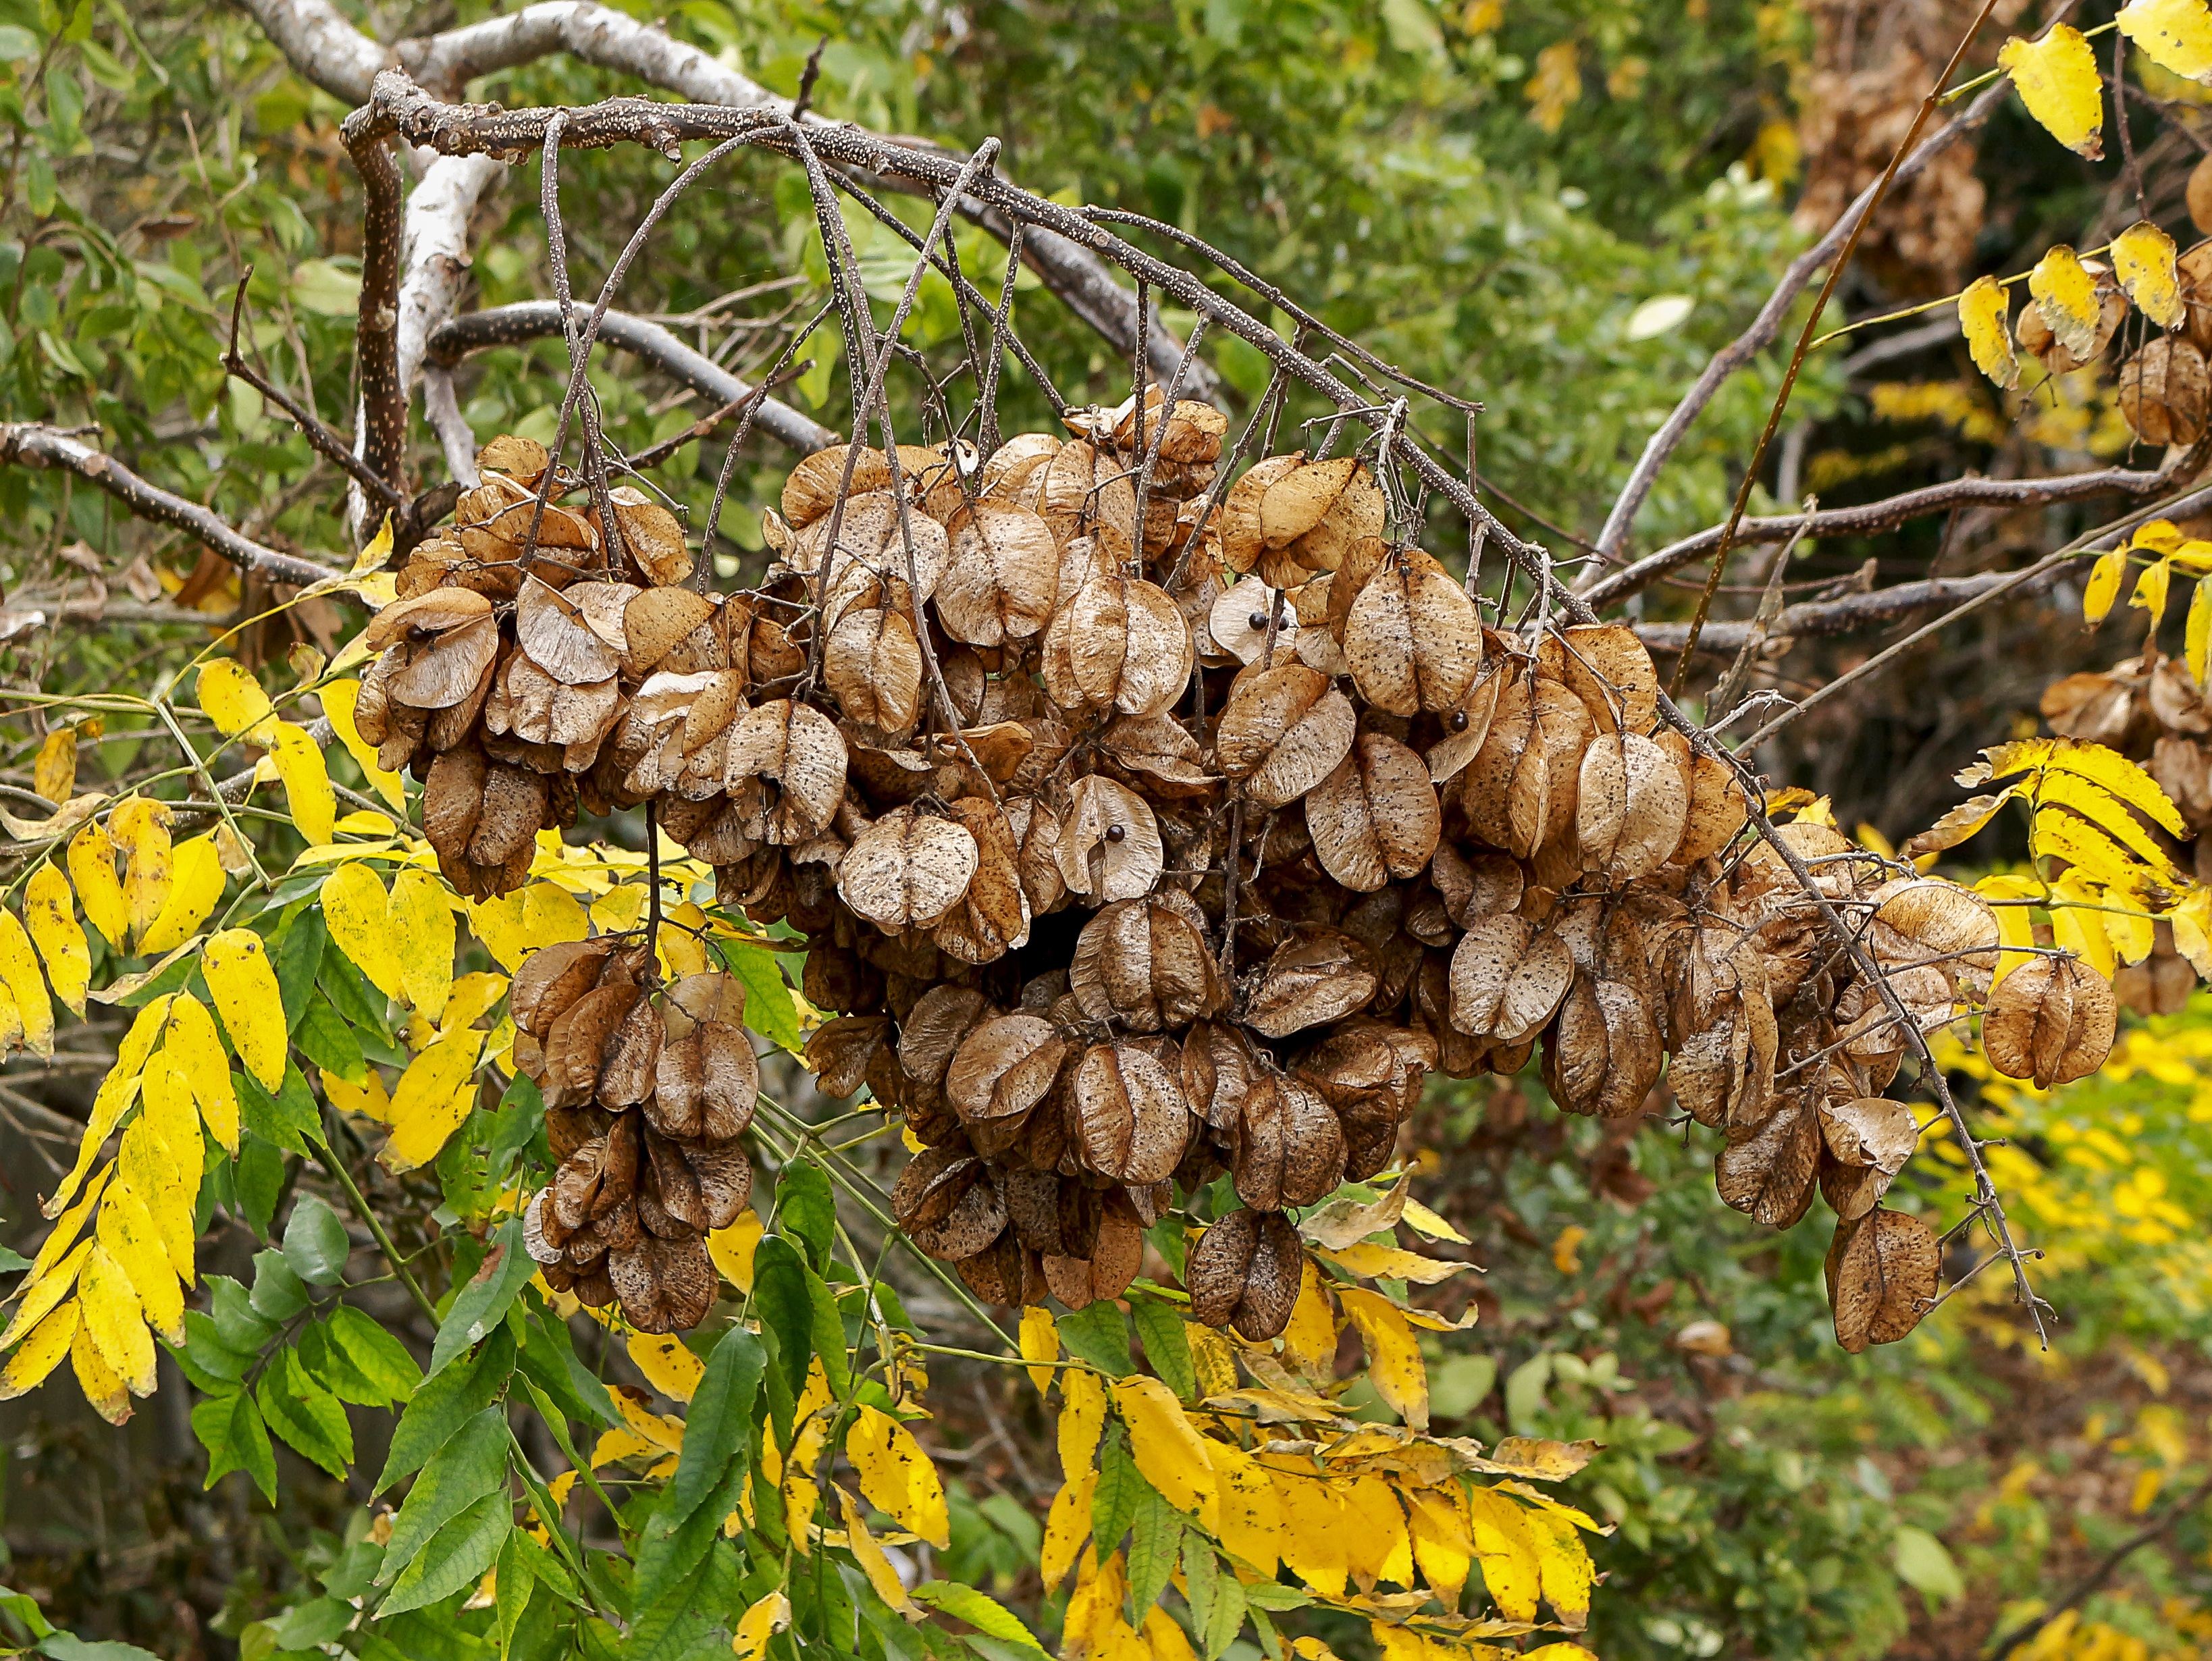
tree, branch, leaf, flower, produce, autumn, botany, flora, leaves, seeds, deciduous, woodland, koelreuteria paniculata, woody plant, golden rain tree